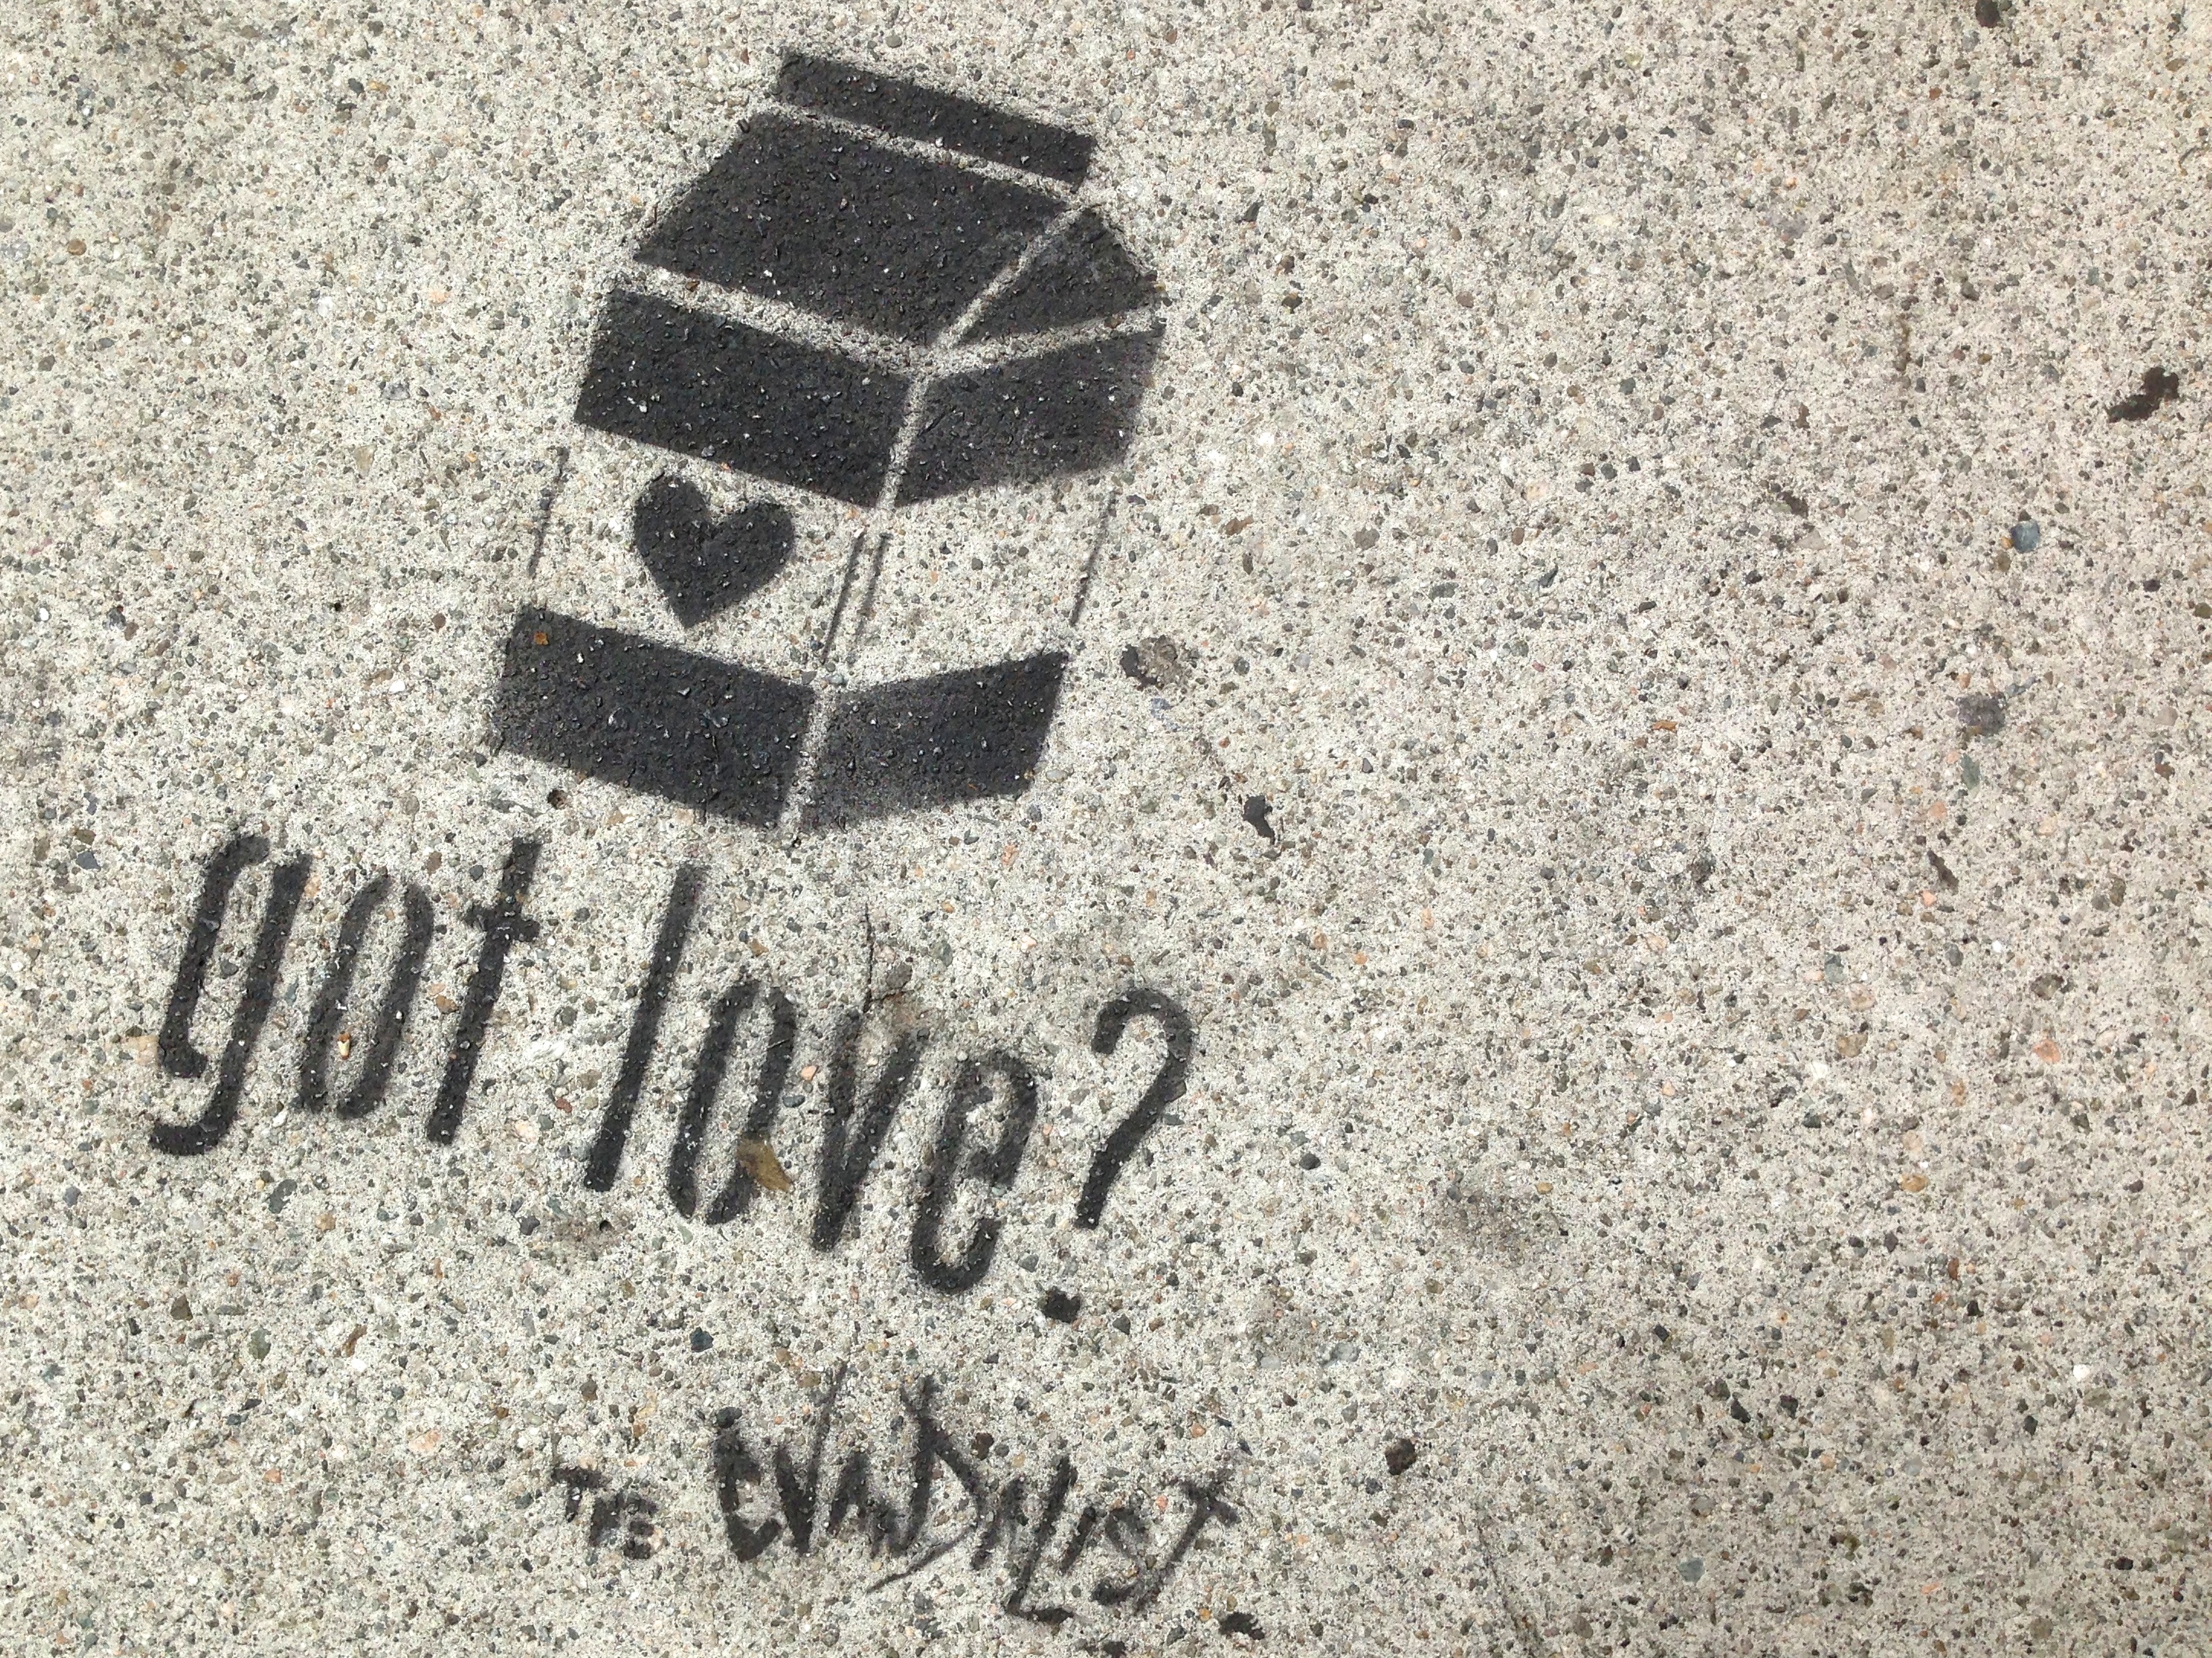
sand, number, wall, asphalt, pattern, material, font, flooring, road surface